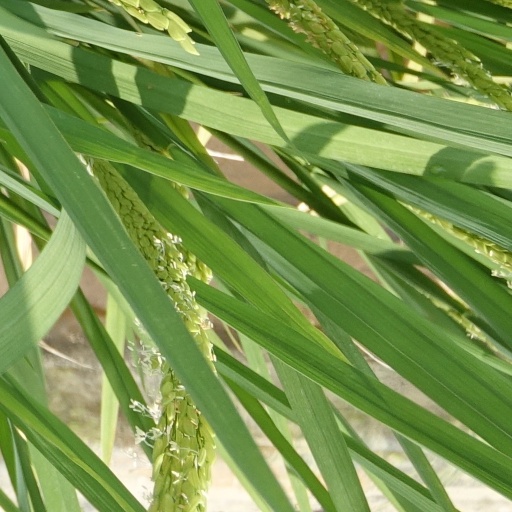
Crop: rice